Dromaeosauroides

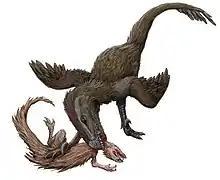
"Nuthetes" attacking "Echinodon", based on teeth from the UK that may belong to "Dromaeosauroides"

Only a corner of the Jydegaard Formation is exposed today; the remainder is overgrown. Jydegaard is part of the Nyker Group, which includes three formations (Rabekke, Robbedale, and Jydegaard) ranging from the Berriasian to the Valanginian ages of the Early Cretaceous. Jydegaard consists of sediments deposited in a fresh-to-brackish lagoon facing a coastal strip. In addition to "Dromaeosauroides" and a possible titanosaur, remains of hybodont sharks, fish such as "Lepidotes" and "Pleuropholis", turtles, lizards, the crocodile "Pholidosaurus" and thin bone fragments from birds or pterosaurs have been found in the deposit. The bivalve "Neomiodon" is found in abundance in the sediments below (the "Neomiodon" Bed), indicating mass mortality, perhaps due to dinoflagellate toxins.